Bauhaus and its Sites in Weimar, Dessau and Bernau

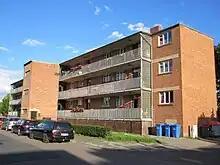
One of the "Houses with Balcony Access" apartment blocks

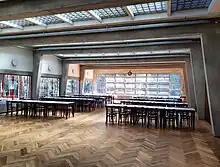
Restored dining room, Meyer-Wittwer Building, ADGB Trade Union School

The "Meisterhäuser" (Masters' houses) are a group of seven flat-roofed, cubic modernist houses about 600 metres from the Bauhaus Dessau building, designed by Walter Gropius for the senior staff of the Bauhaus. They were built in 1925–26 on commission from city of Dessau. They consisted of three pairs of semi-detached houses, and a detached house at the end of the row for Gropius, the school director. The houses were built within a small pine wood, with the aim of respecting the character of the landscape. The houses were spacious; the detached director's house was 350 m, and others were over 250 m. They had terraces and studios, as the artist-teachers were expected to work from home as well as on the school premises. In each semi-detached pair, the houses have the same layout, but they are turned at a 90 degree angle from each other, so they do not look symmetrical from the street.